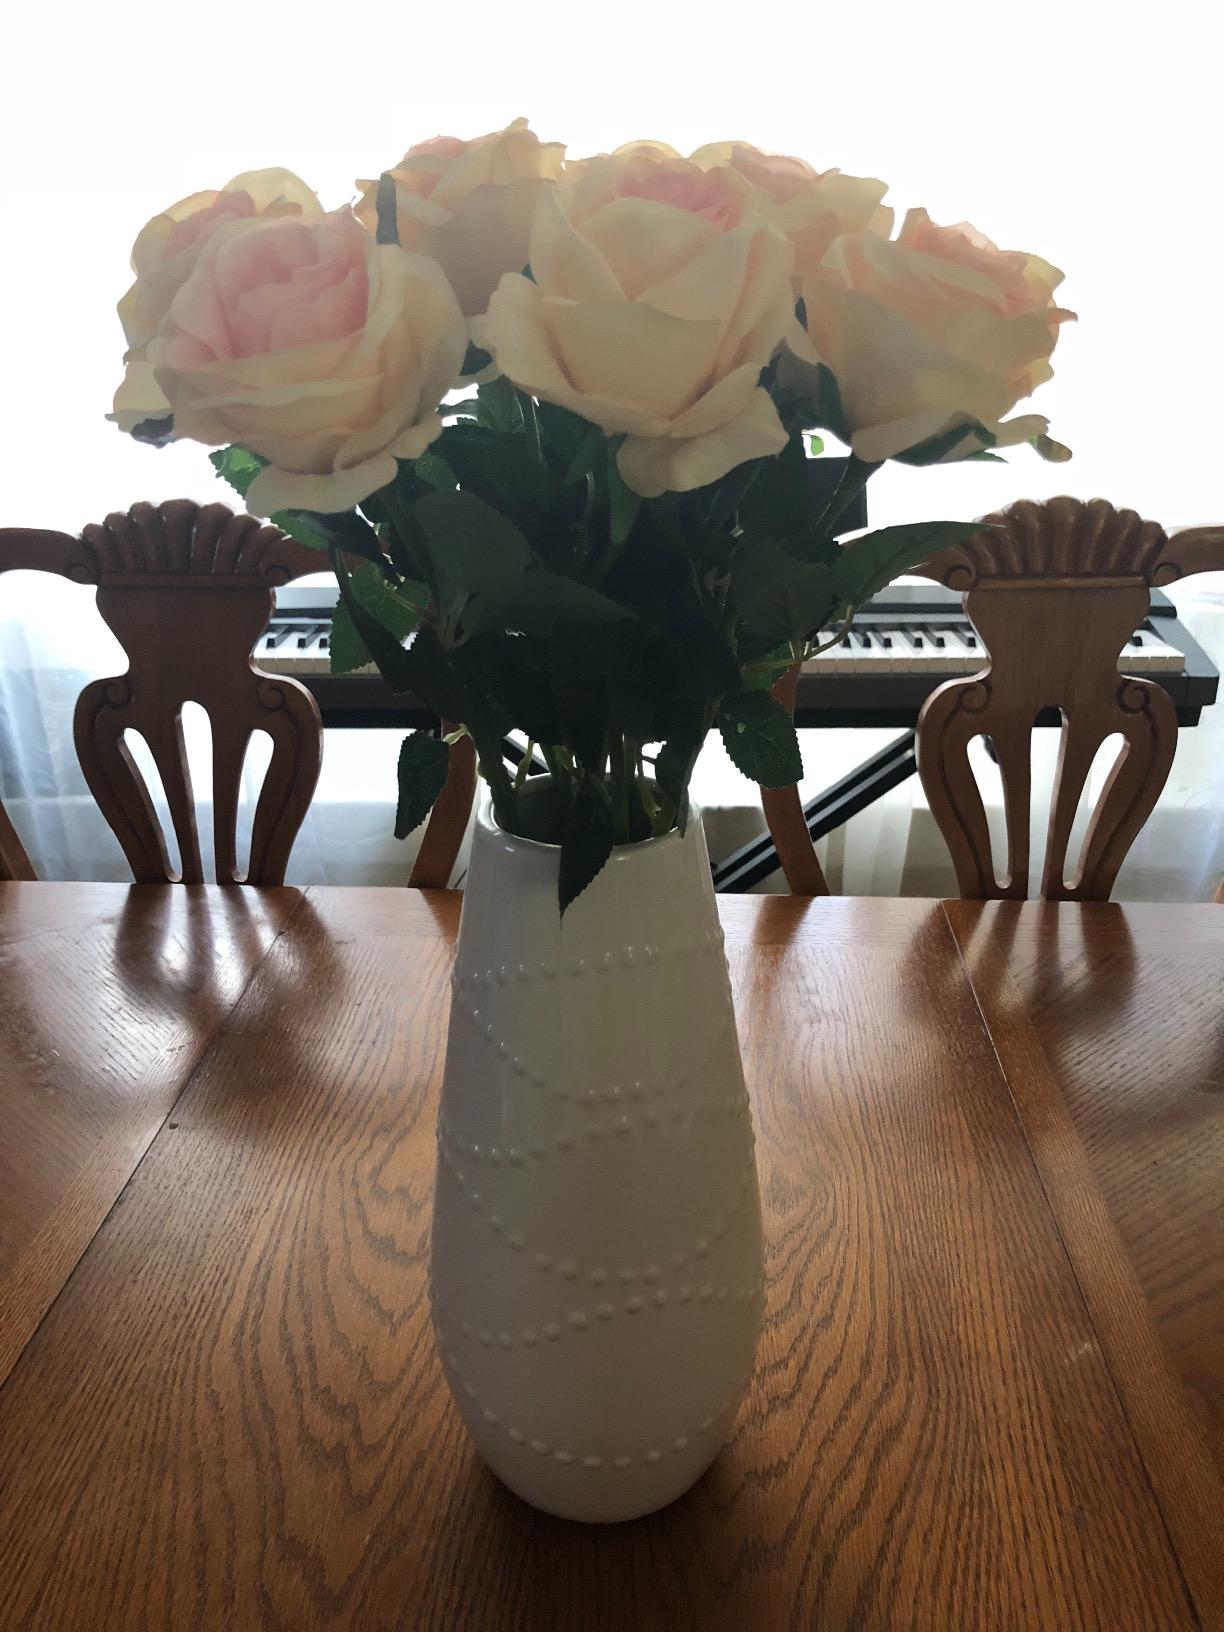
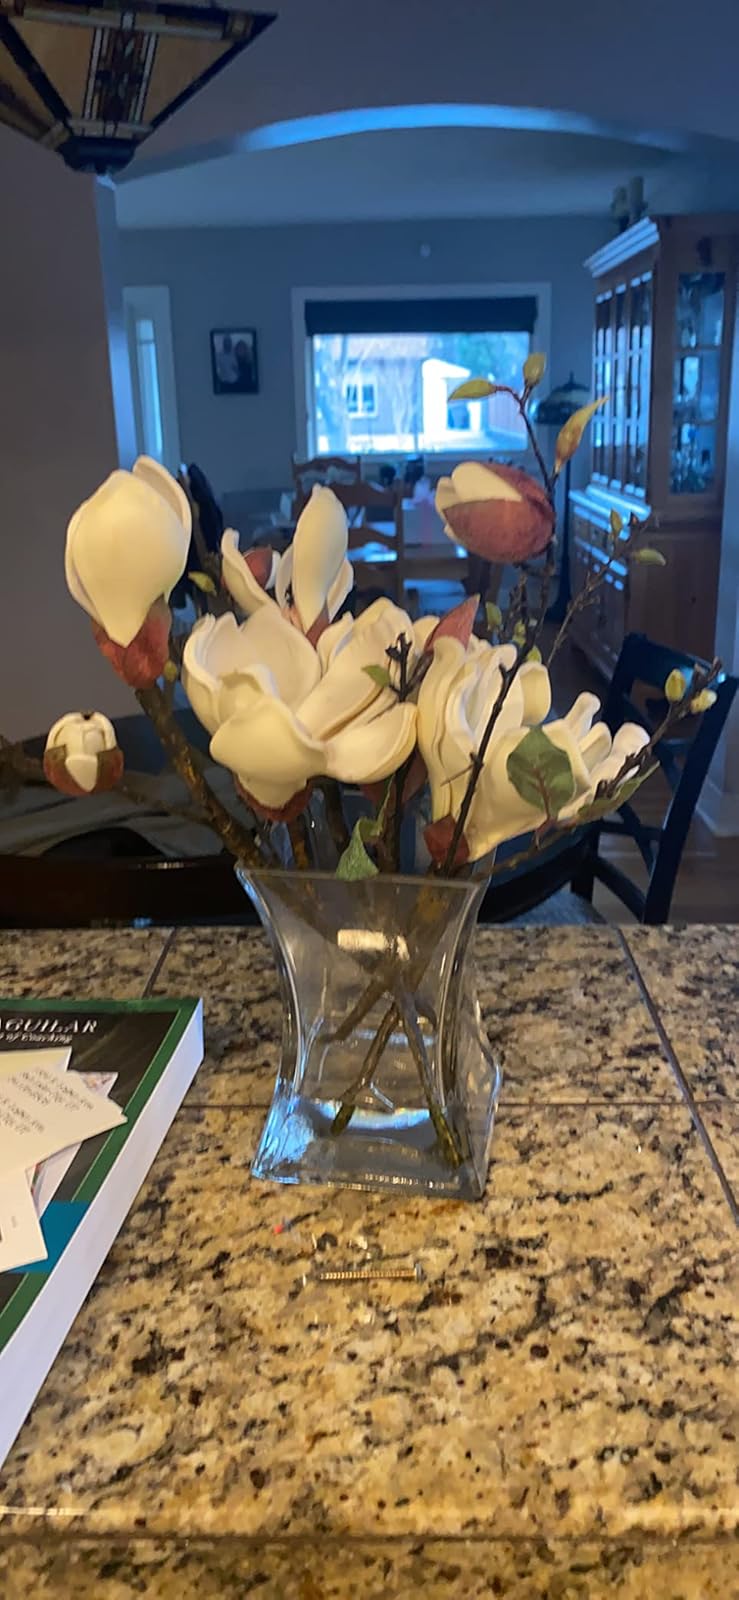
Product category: vase
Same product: no